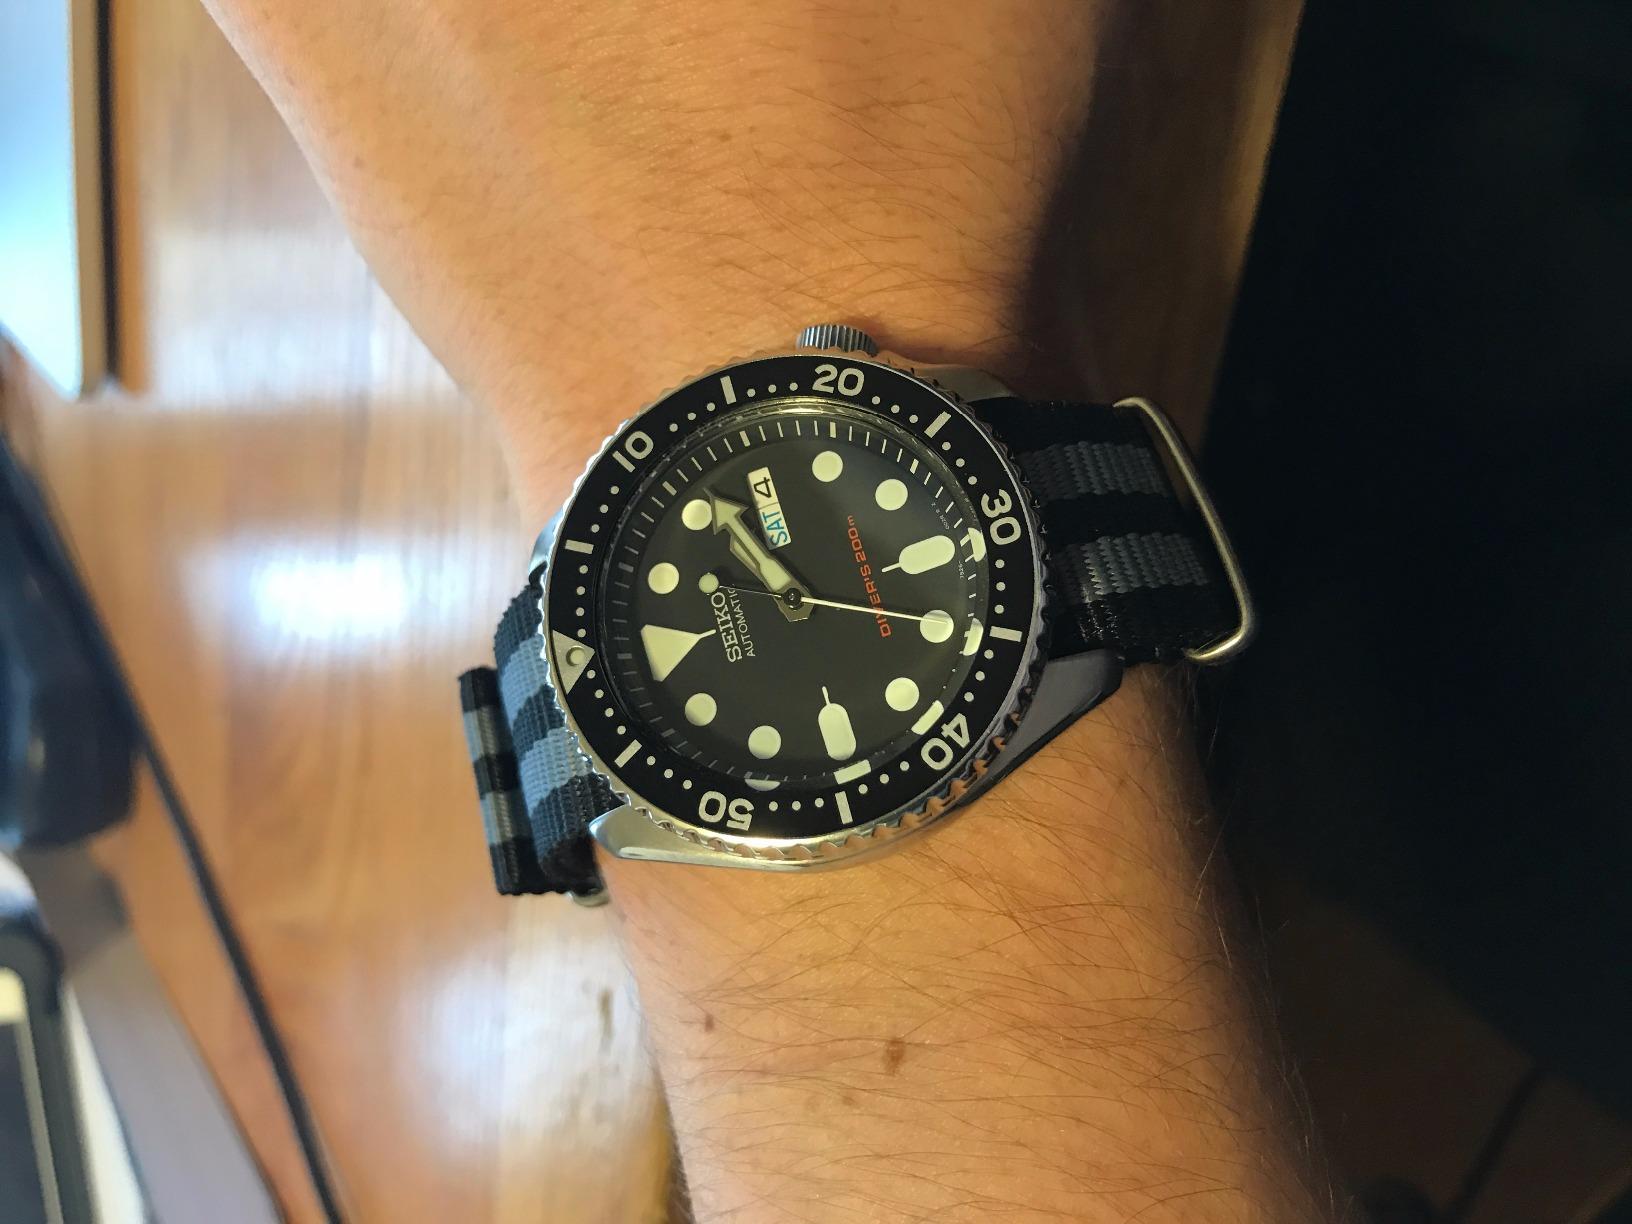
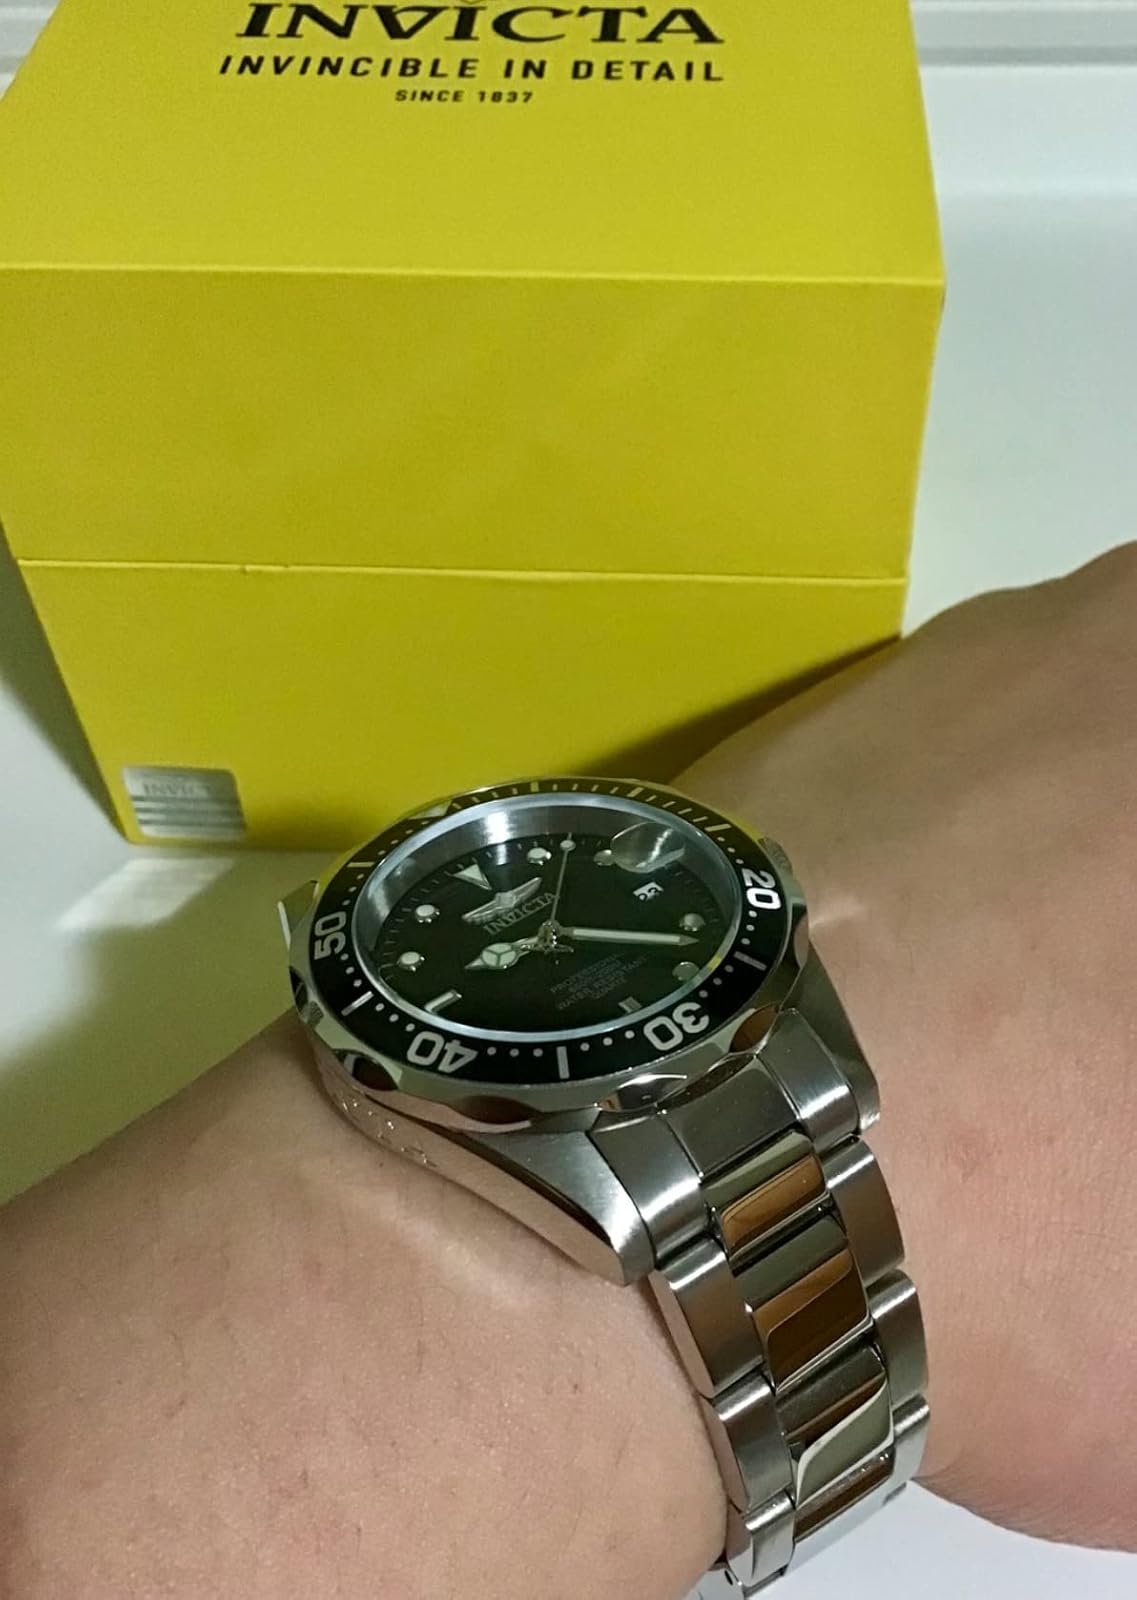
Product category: accessories_watch
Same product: no